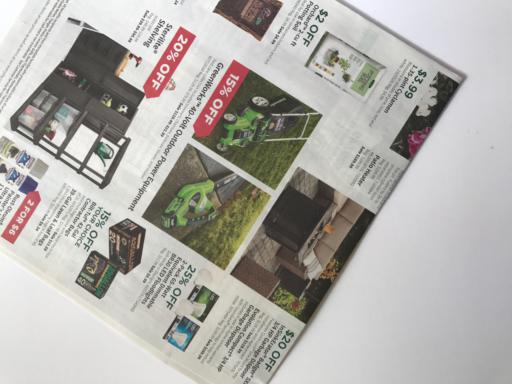
Label: paper